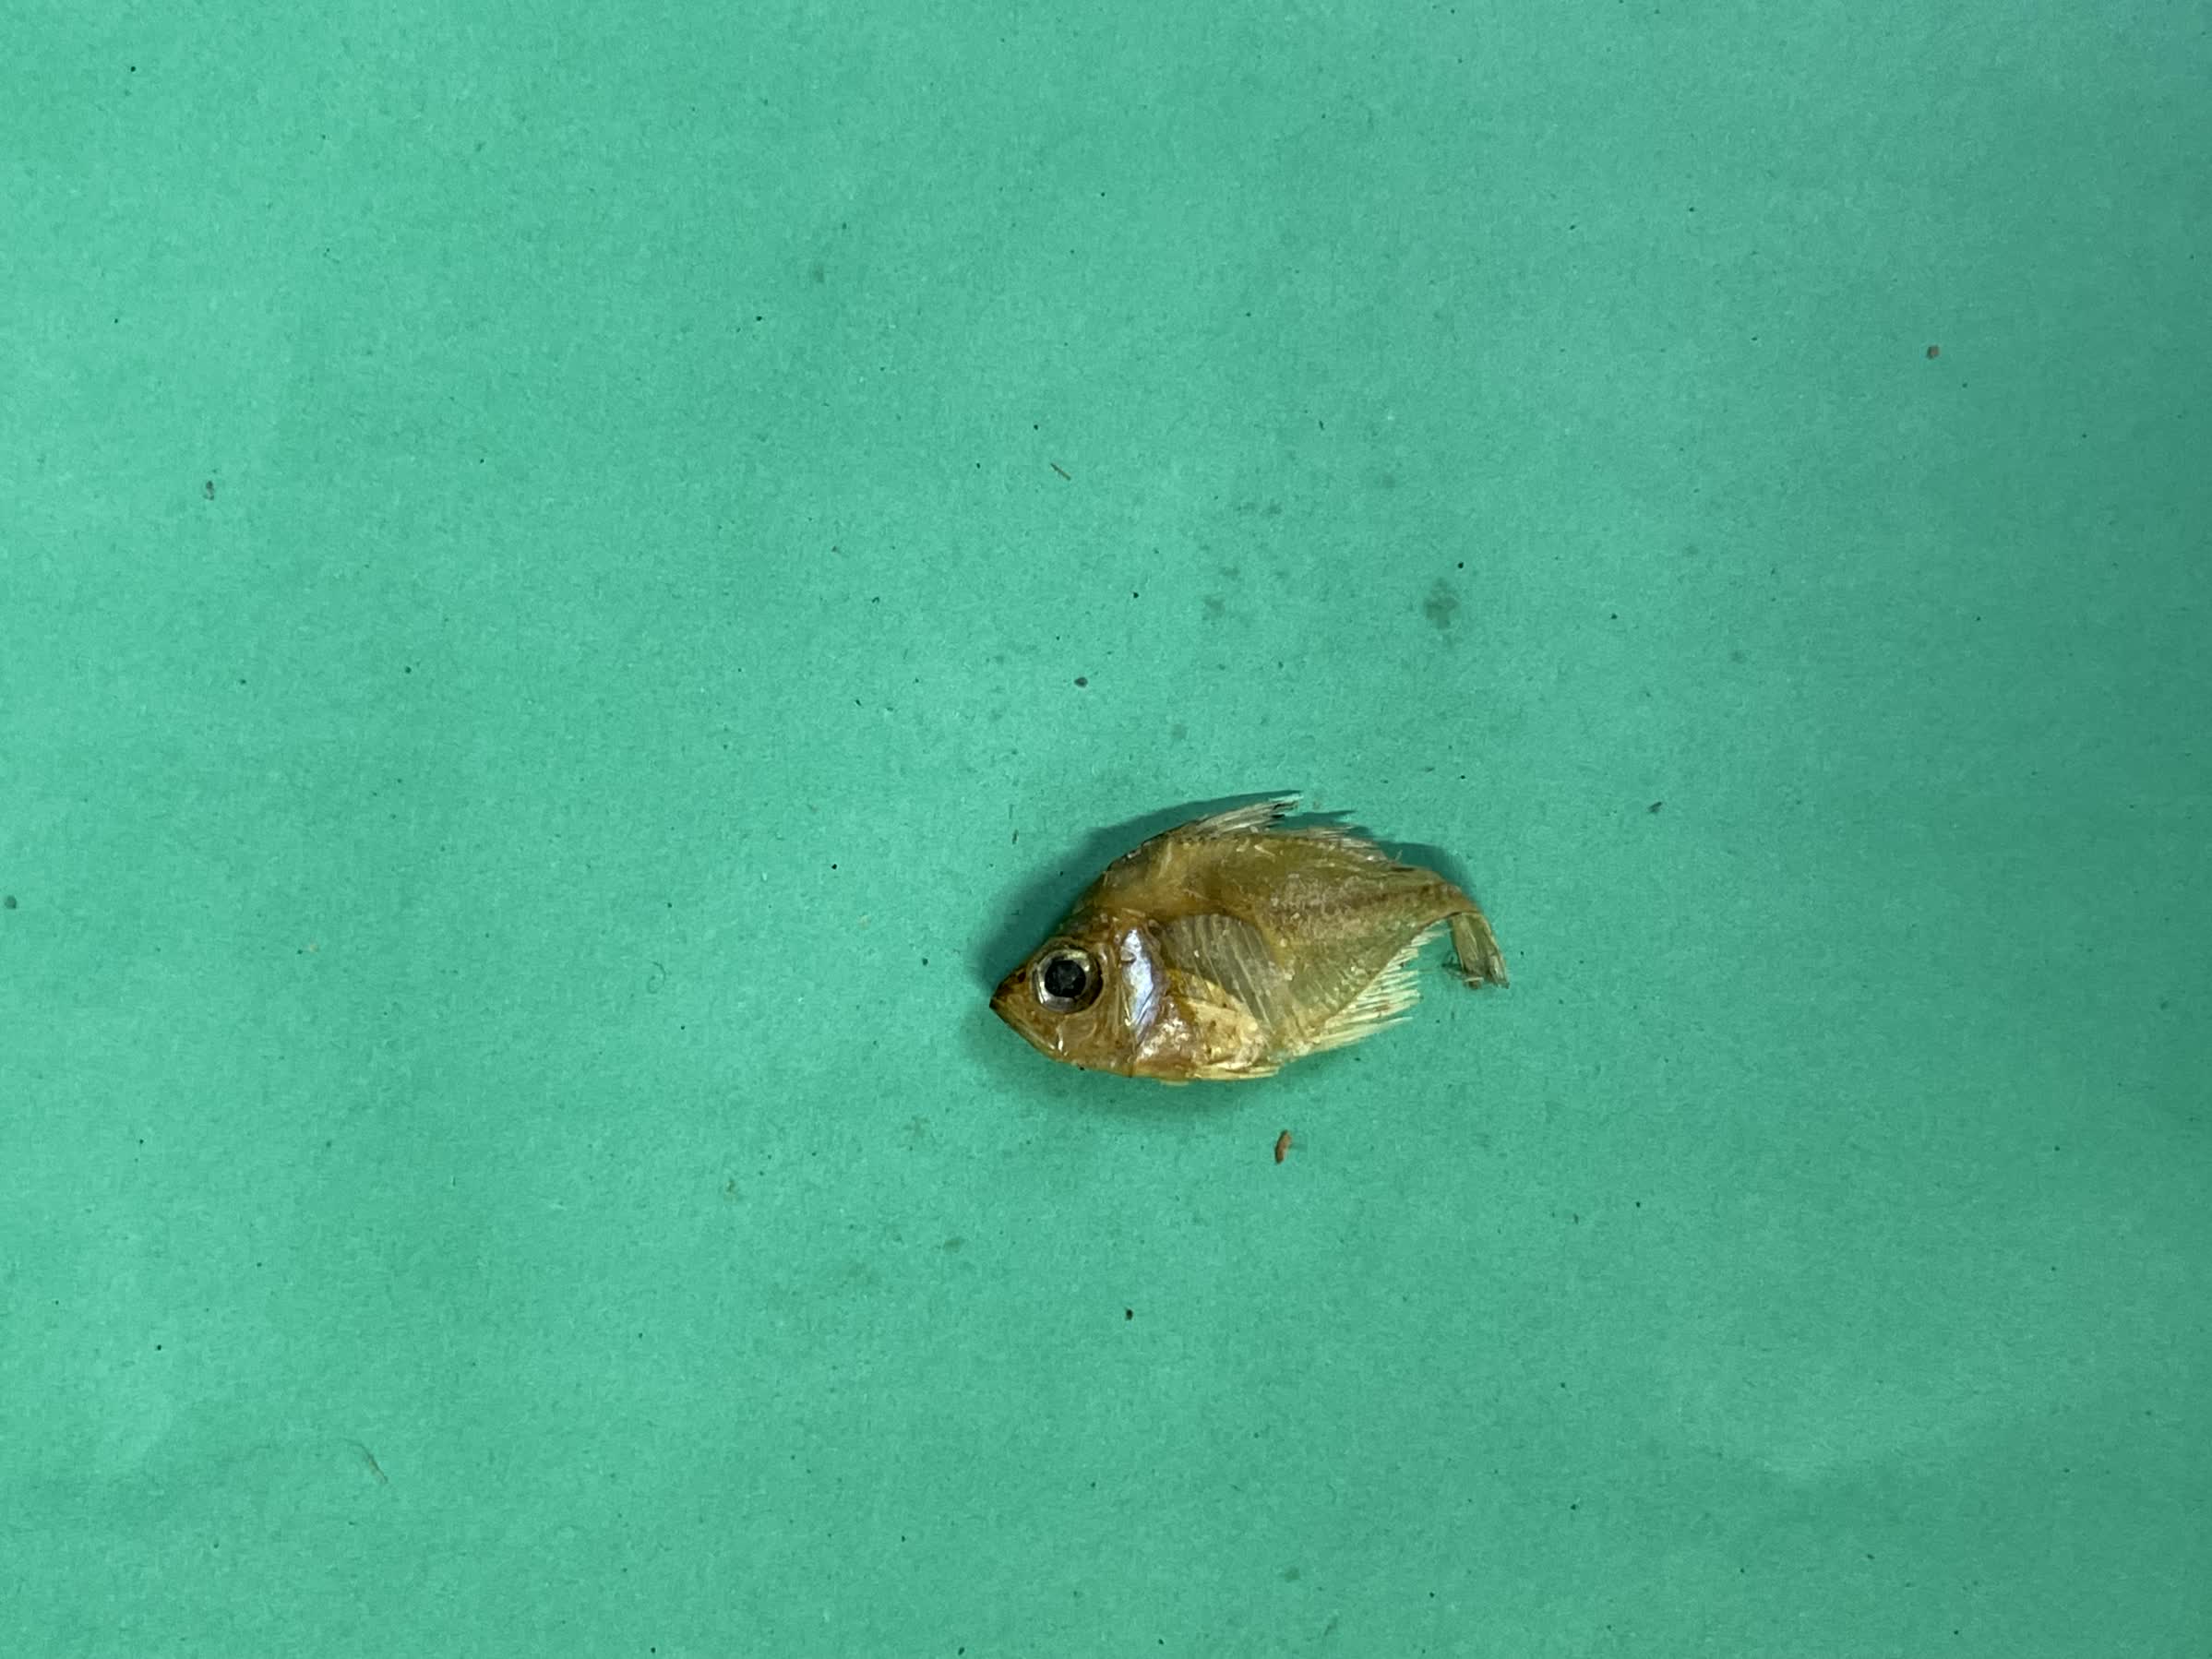
Species: Chanda